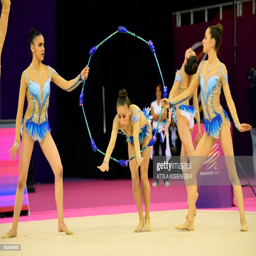
team performs with their clubs during the 33rd championships /